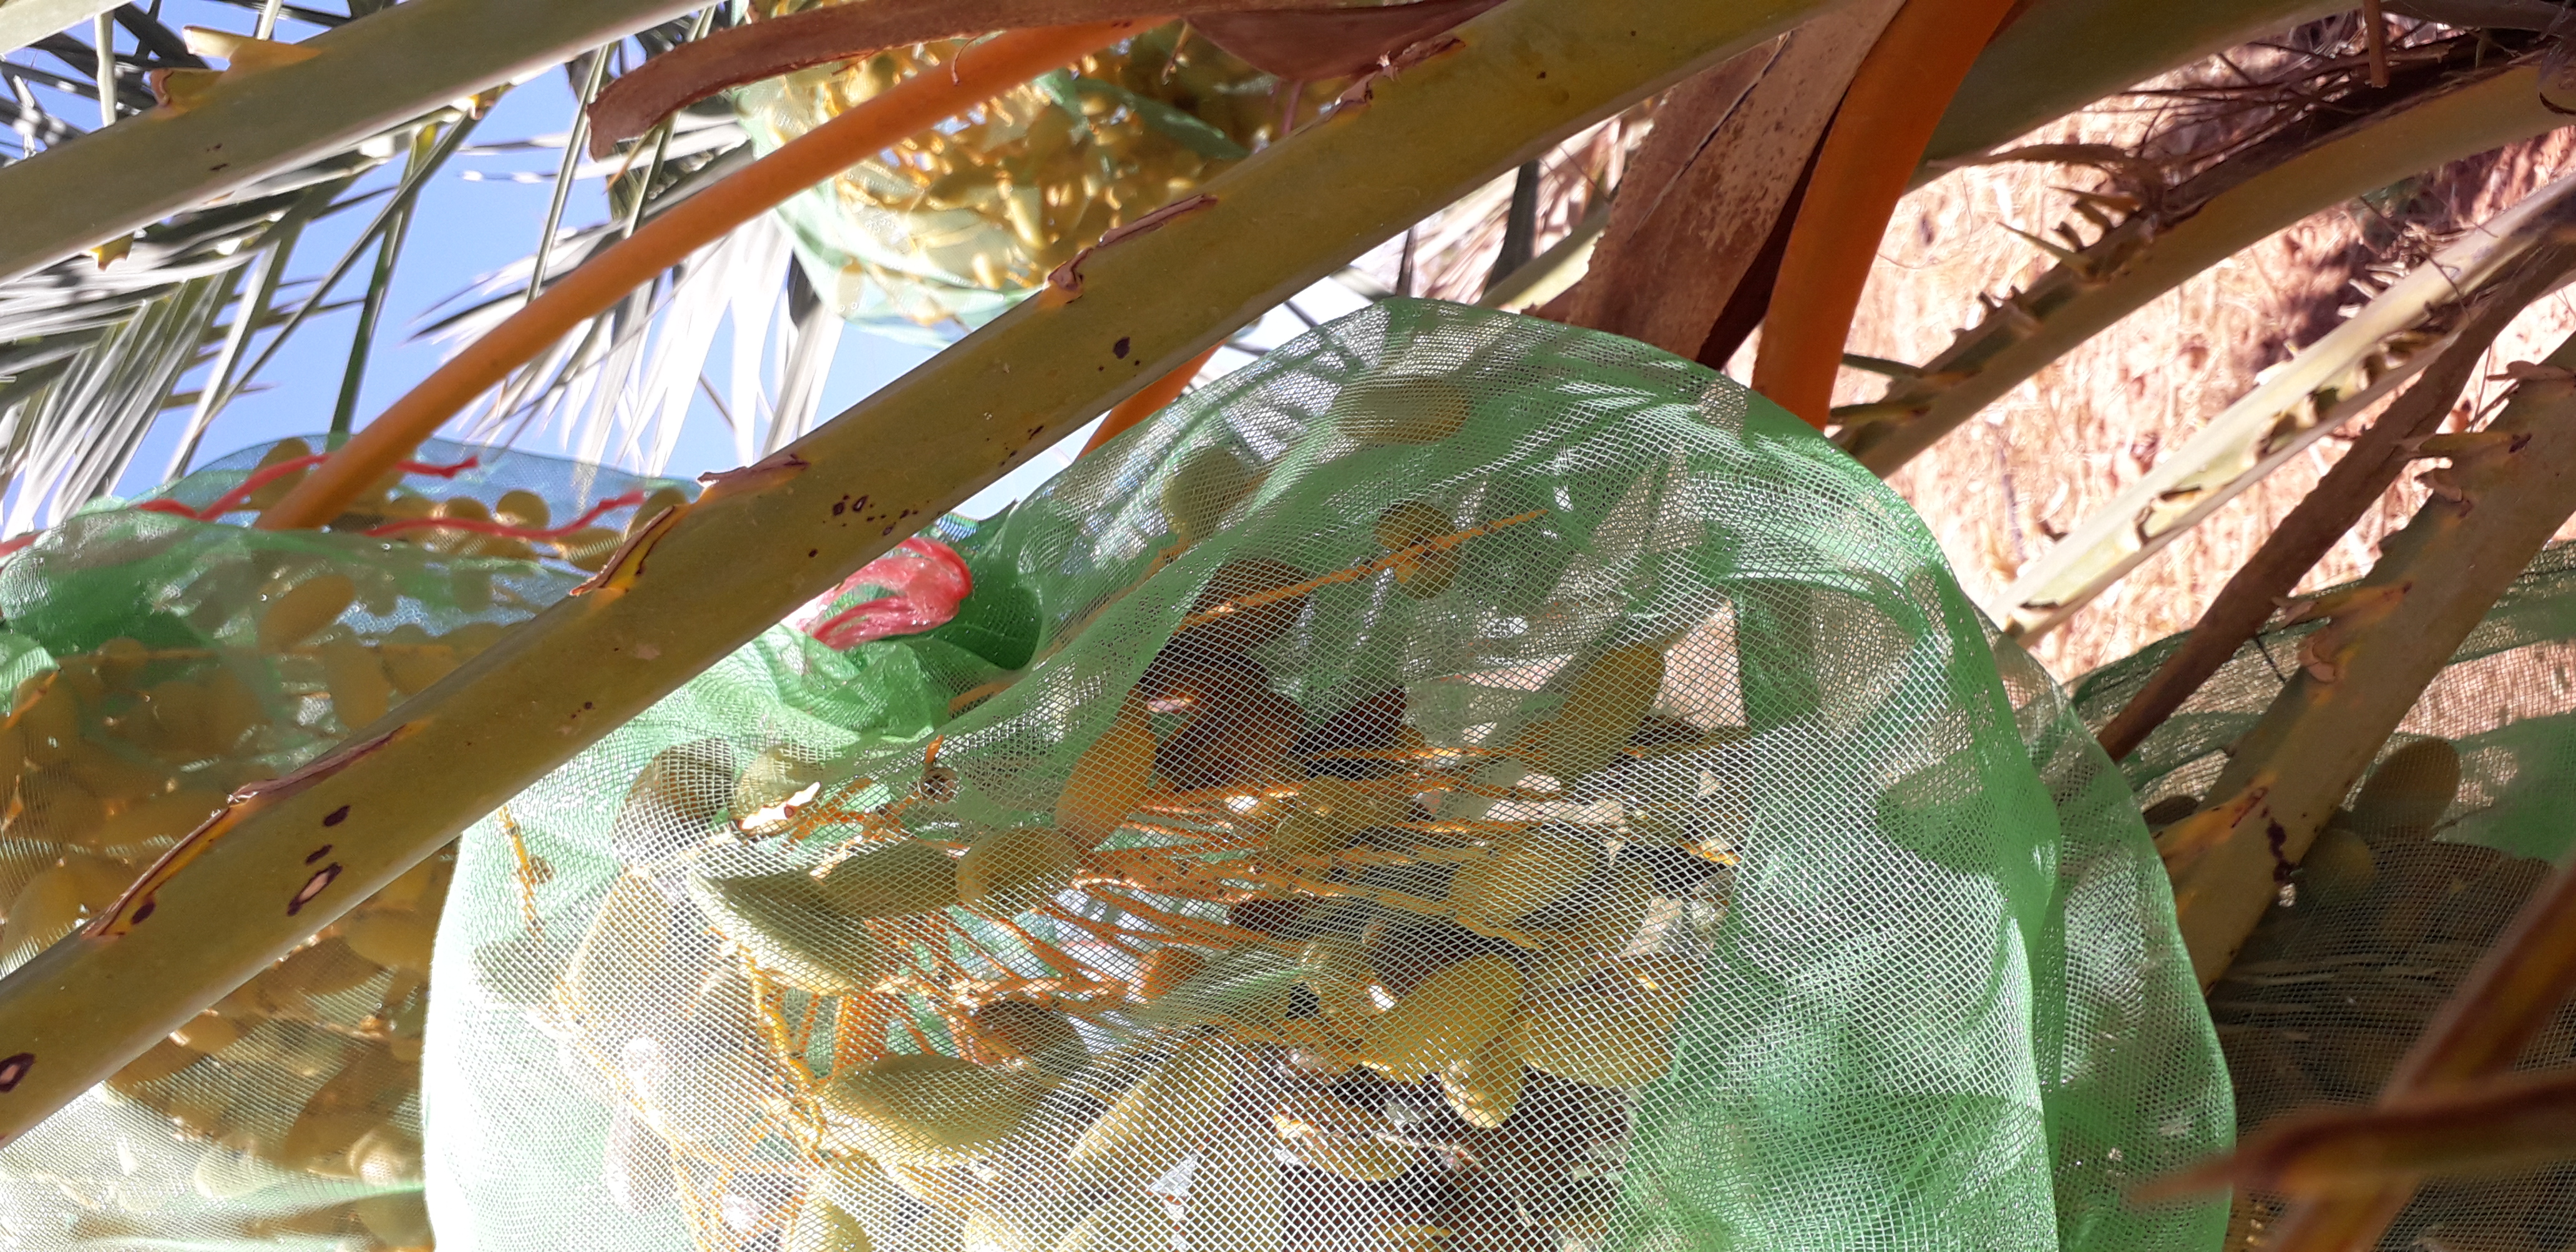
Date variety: kholt